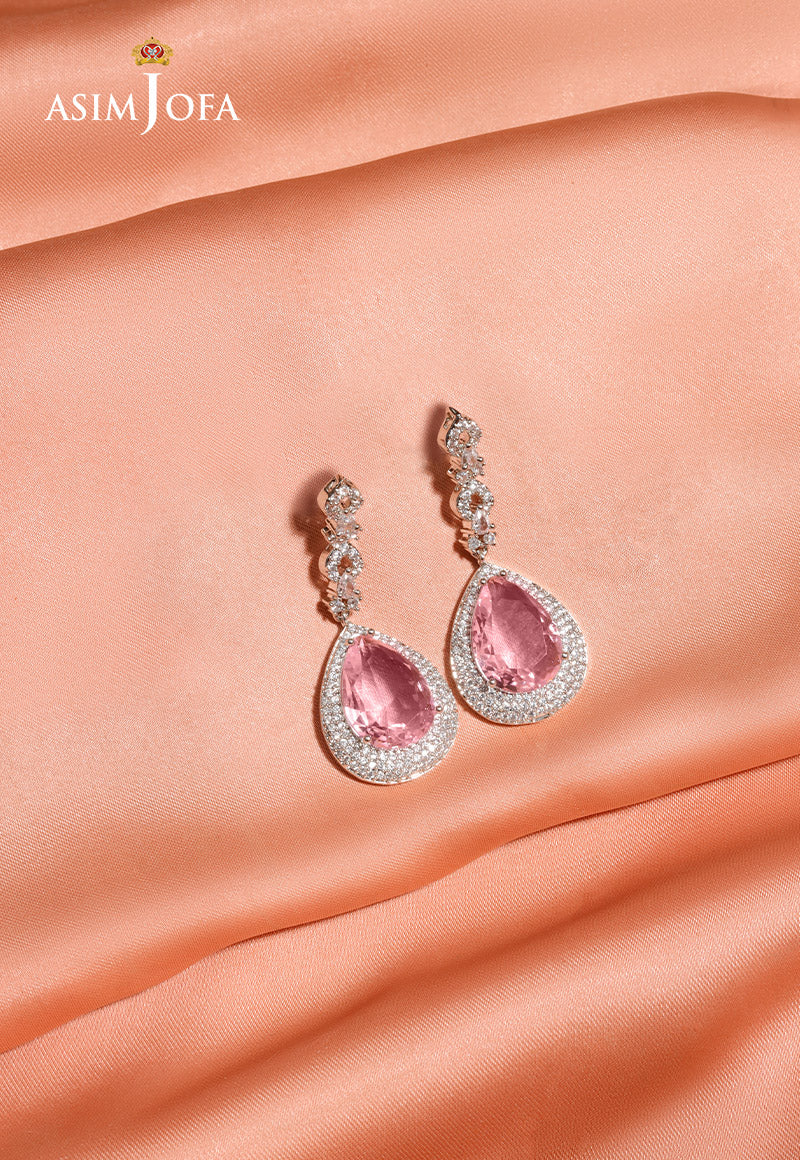
pink tourmaline diamond earring